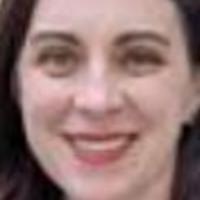
Age group: age 31-40